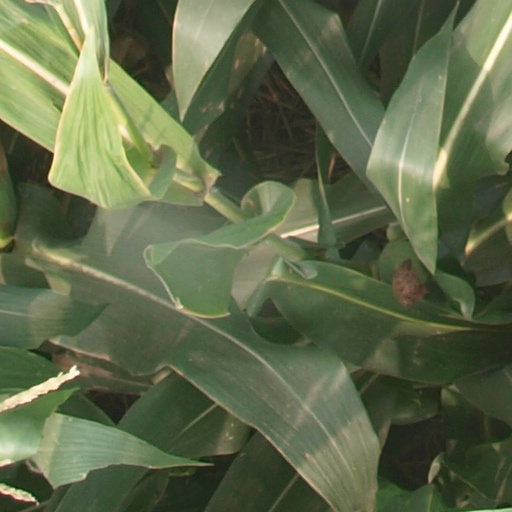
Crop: maize; corn